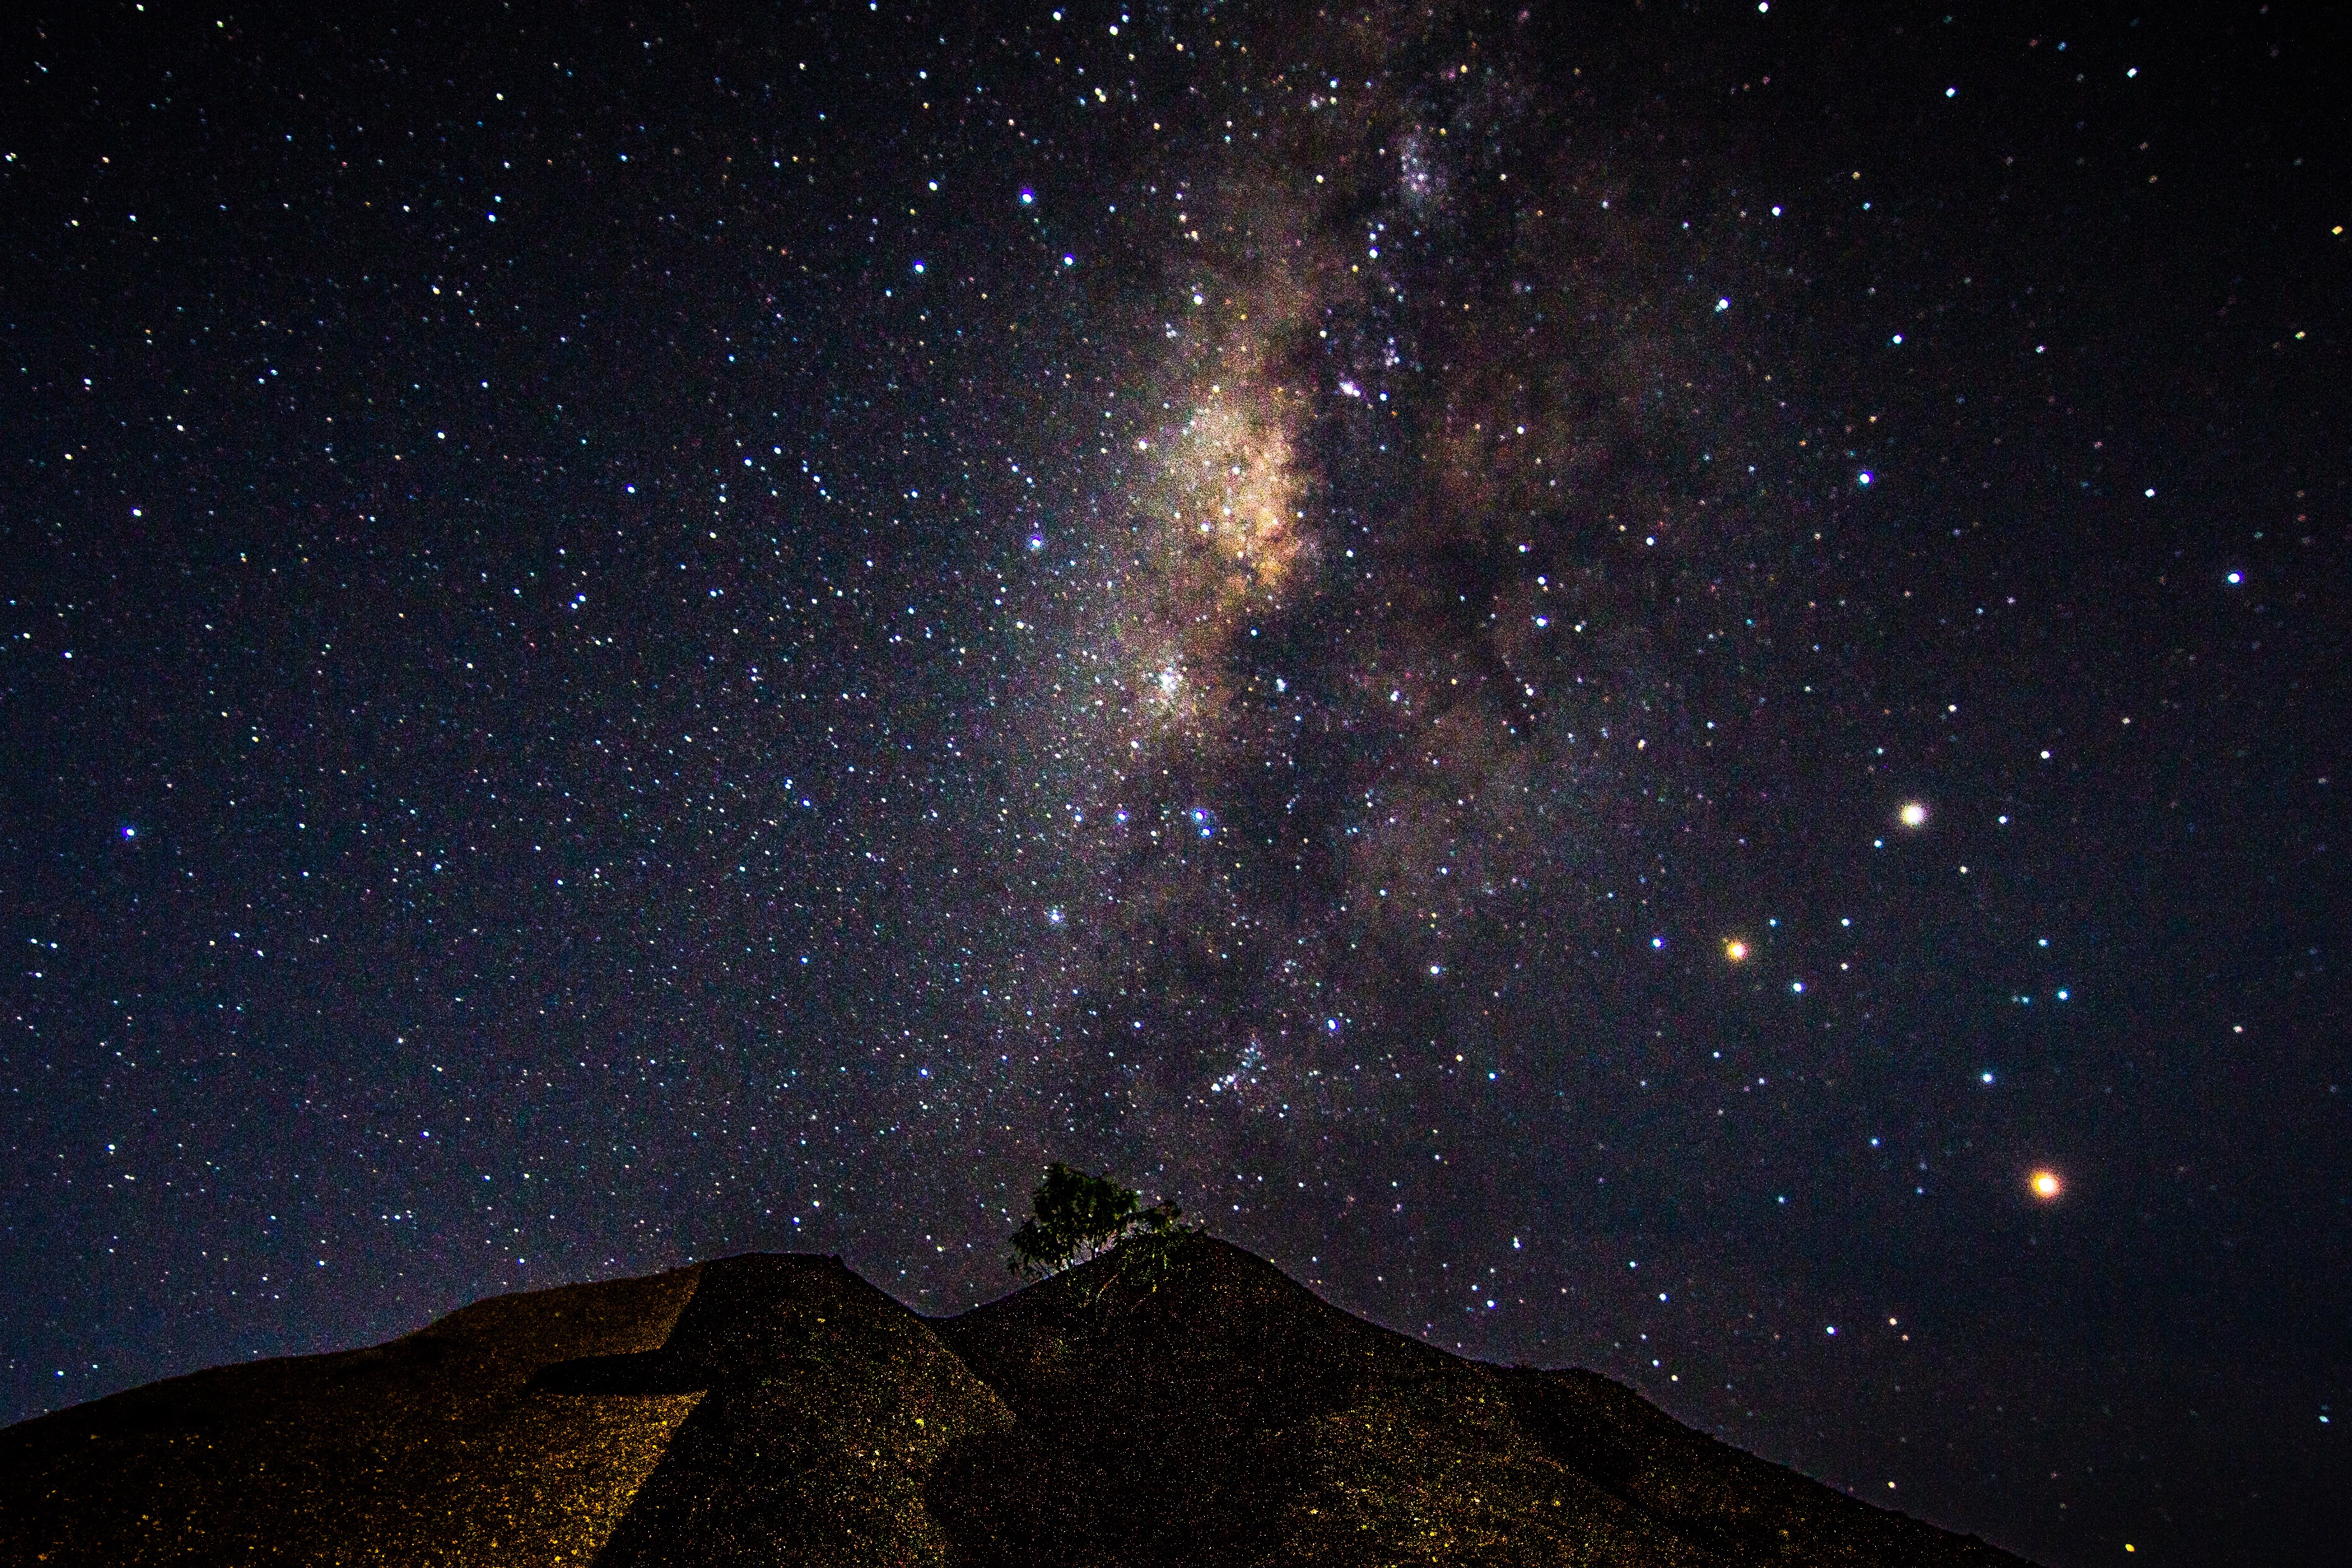
sky, night, star, milky way, atmosphere, space, galaxy, nebula, outer space, astronomy, midnight, astronomical object, spiral galaxy